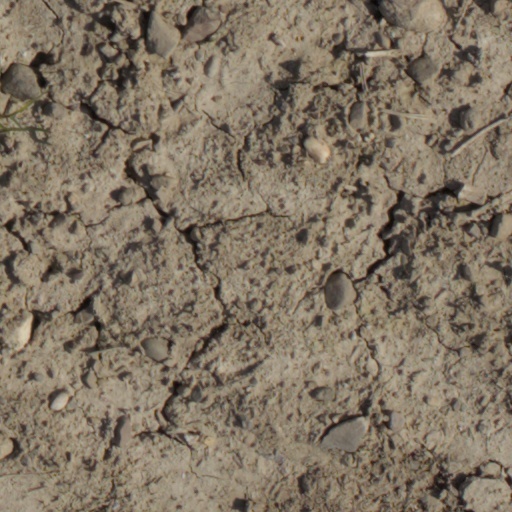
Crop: wheat